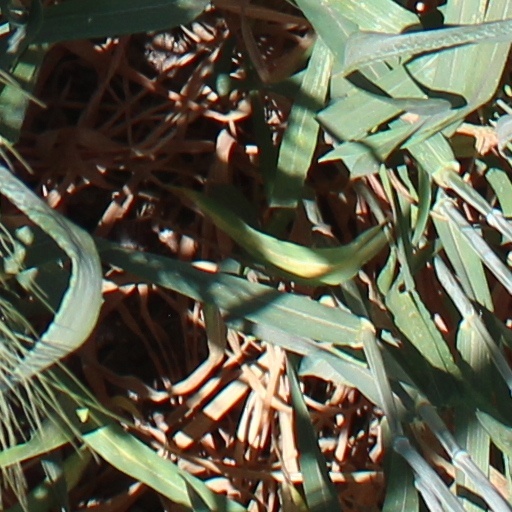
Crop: wheat